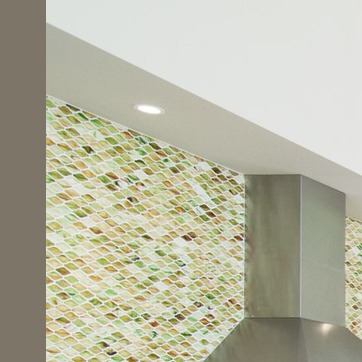
Material: tile